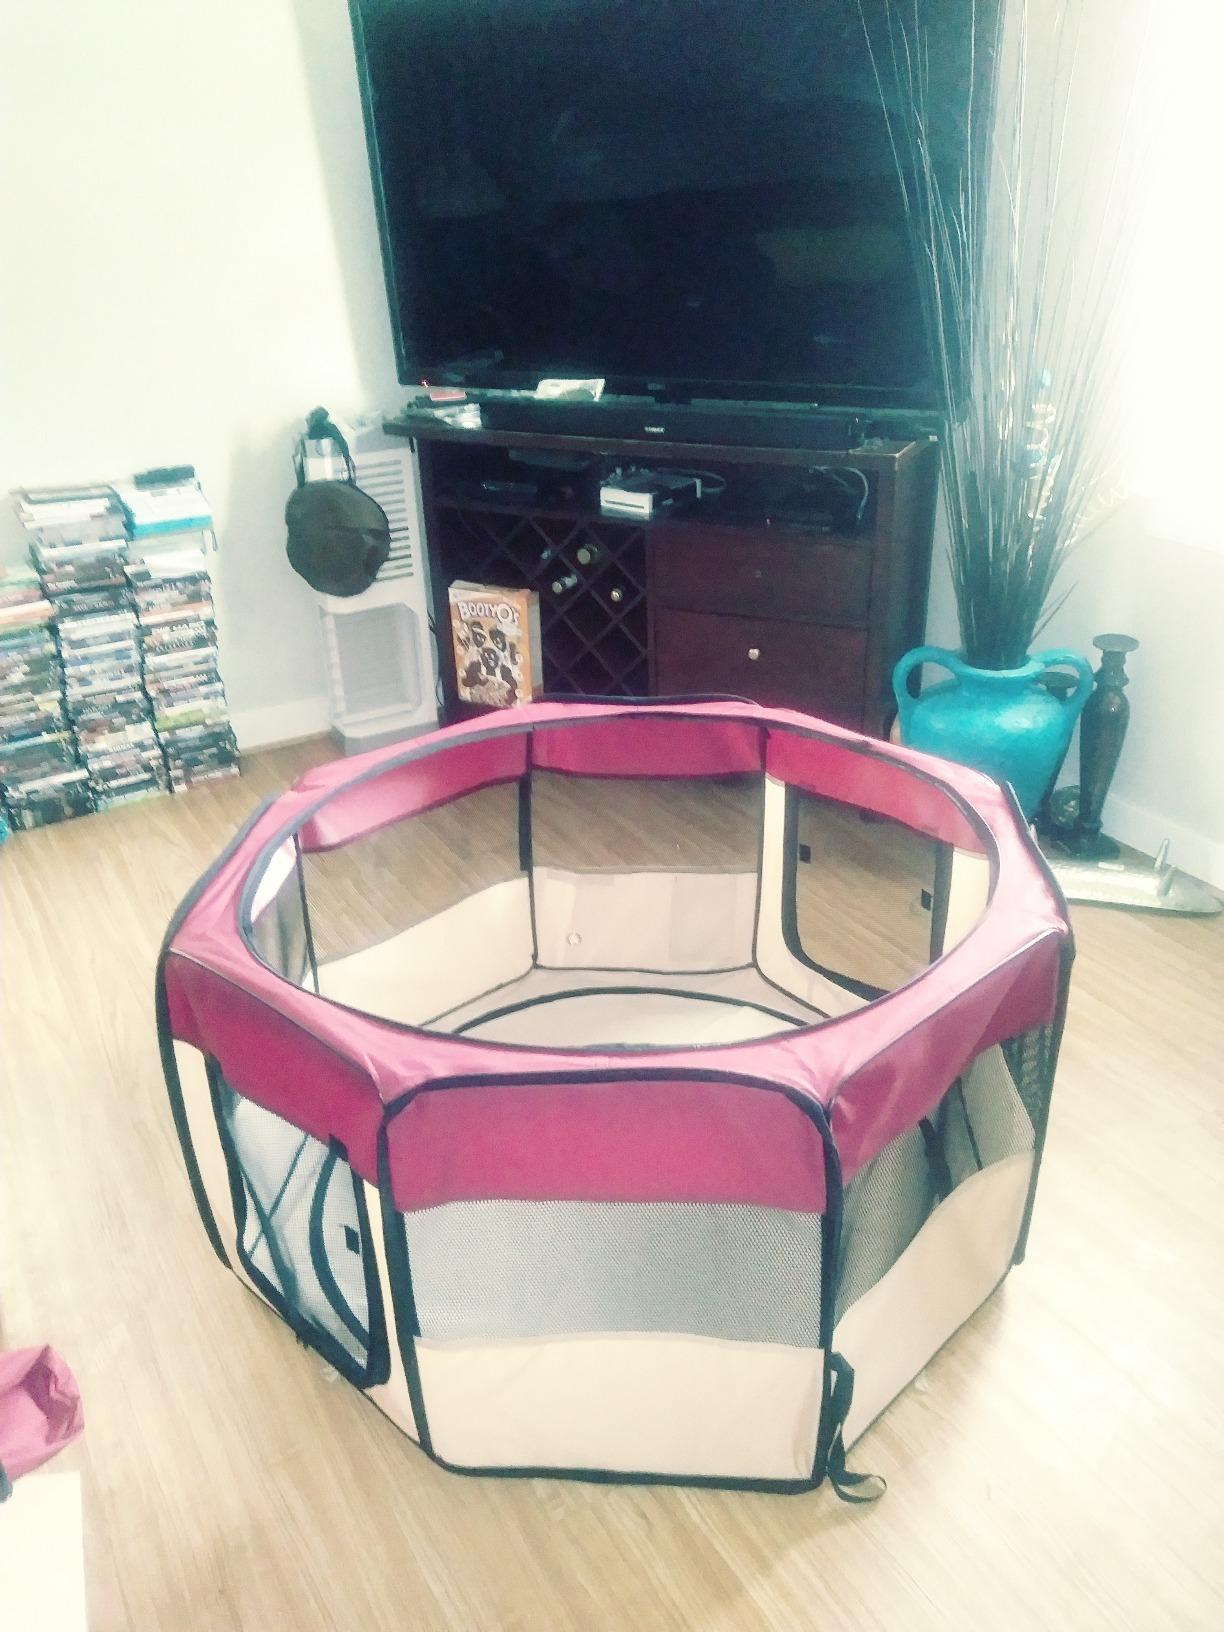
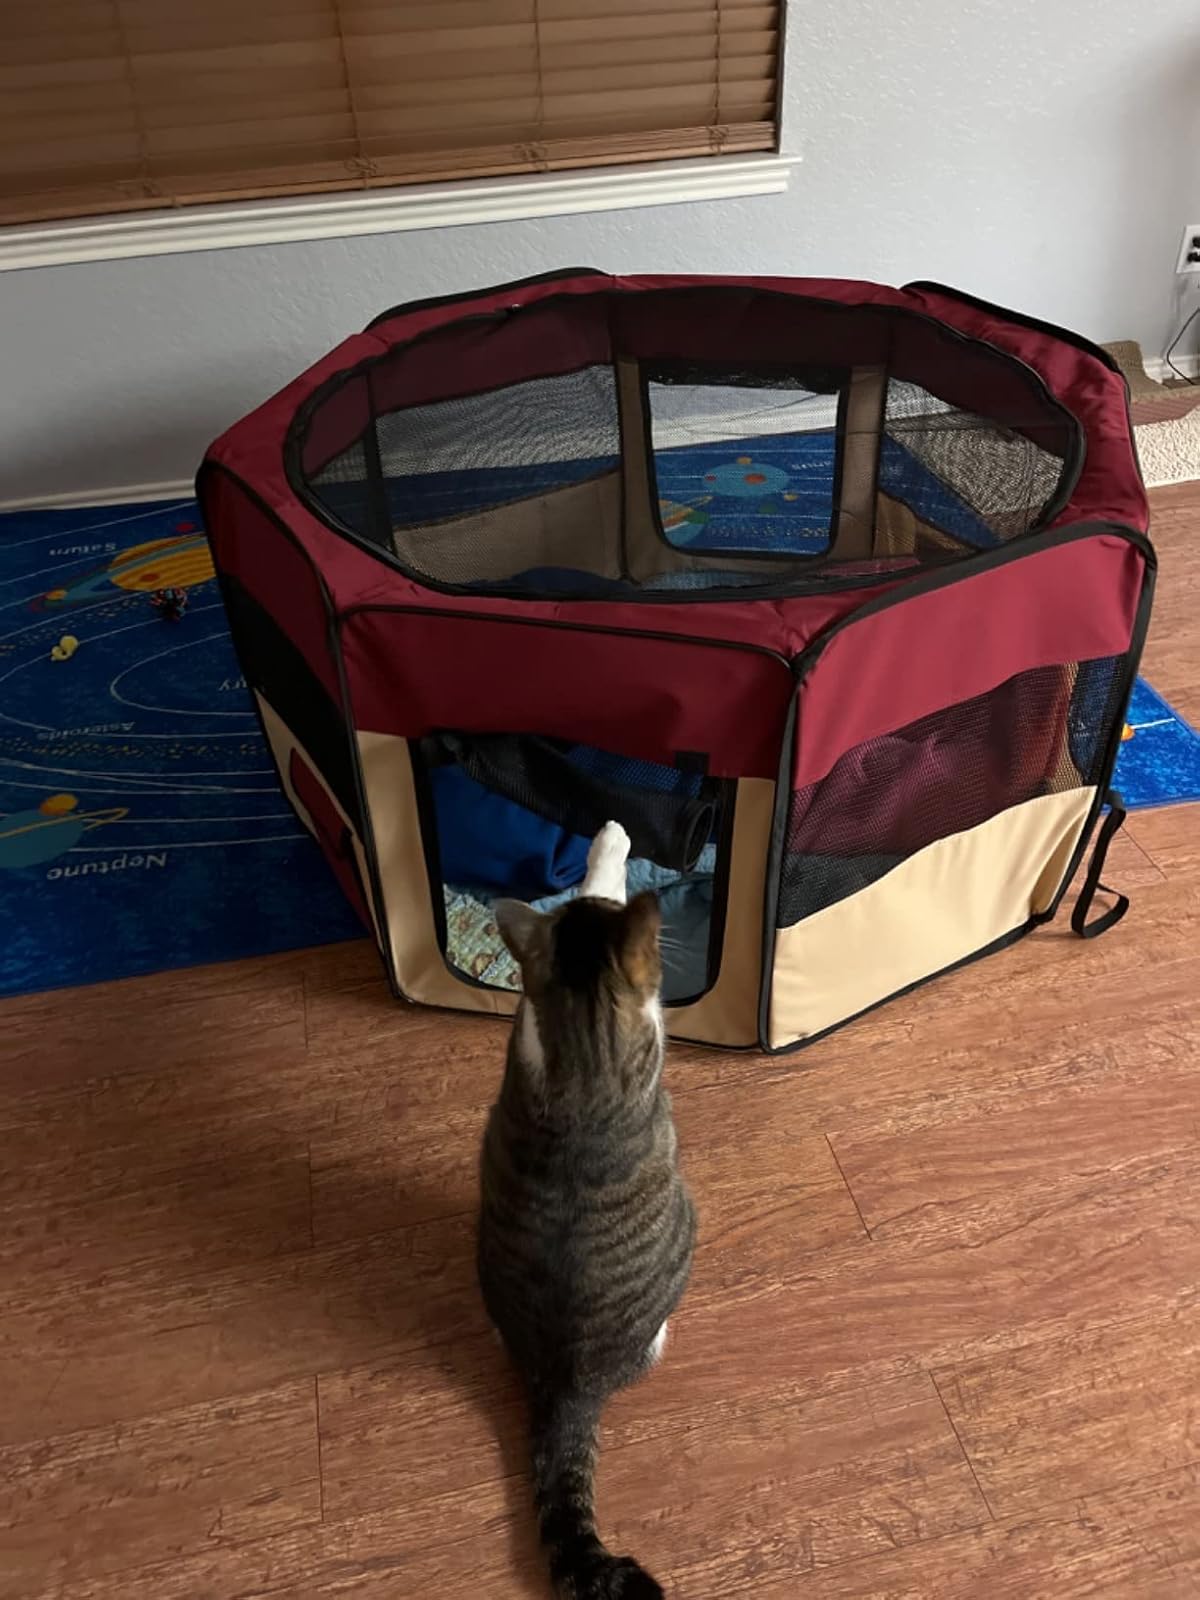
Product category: items_kennel
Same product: yes